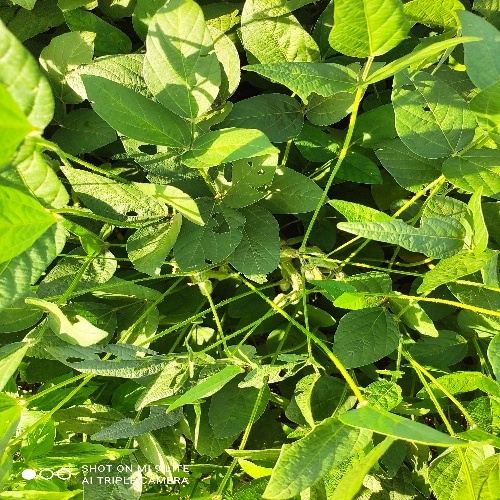
Label: Caterpillar